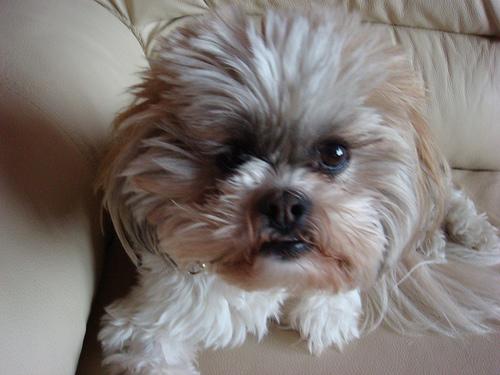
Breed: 215-n000038-Lhasa